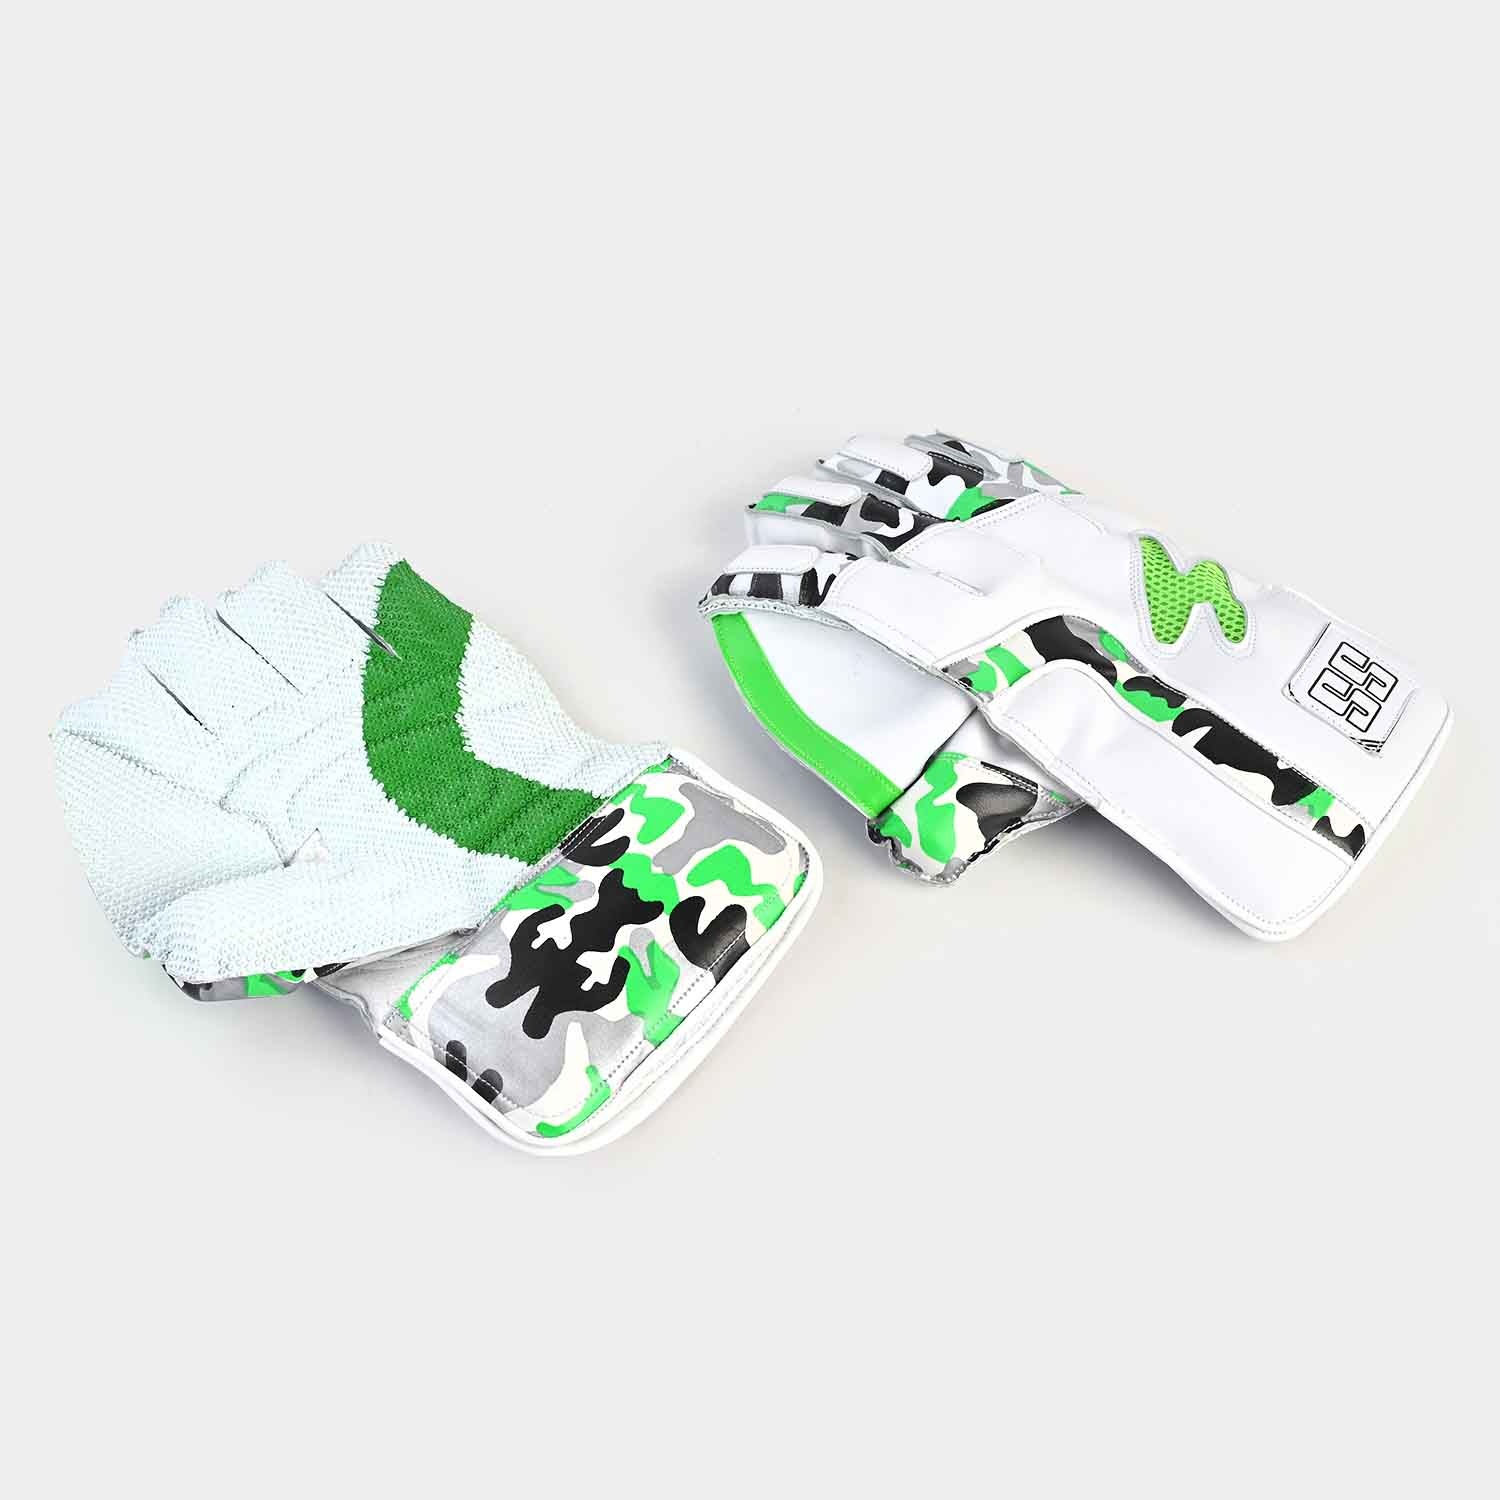
Cricket Wicket Keeper Gloves | White
Brand: TO-35186
Bachaa Party brings you the best price for Cricket Wicket Keeper Gloves | White with express shipping all over Pakistan. Product Detail: Superior comfort and fit. Internal fingertip protection. High visibility striped palm with enhanced grip Ages: 10+ Product Size: H" 11.5inches W" 6inches
Category: Sporting Goods > Athletics > Cricket > Cricket Protective Gear > Cricket Gloves & Mitts